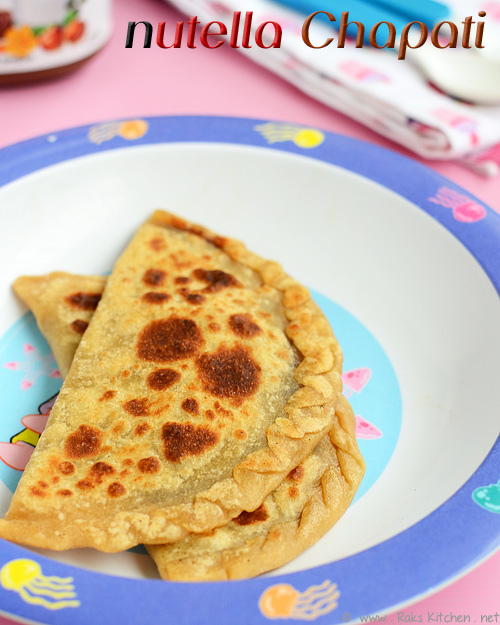
Dish: chapati